Oru Thekkan Thallu Case

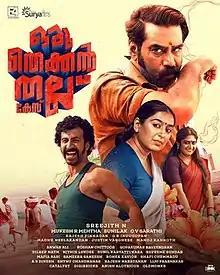
First look poster

Oru Thekkan Thallu Case is a 2022 Indian Malayalam-language action comedy film directed by Sreejith N. and written by Rajesh Pinnadan, based on the short story "Ammini Pilla Vettu Case" by G. R. Indugopan. The film stars Biju Menon, Roshan Mathew, Padmapriya and Nimisha Sajayan. The film is produced by Mukesh R. Mehta, Sunil A. K., and C. V. Sarathi.